Vodroffsvej

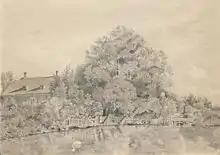
Vodroffsgård

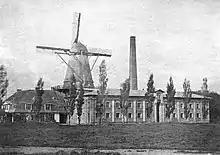
Vodroff Mill

The area west of St. Jørgen's Lake was the site of some outworks before it was ceded to quartermaster Georg Julius Wodroff in 1698 as a result of the Mercantilistic policies of the time. He established the Vodroffgård watermill at the mouth of the Ladegård Canal. It was originally built as a fulling mill but was soon adapted for other use. In 1802, he obtained a 12-year monopoly on the manufacture of rolled barley and snus as well as on operating sharpening and polishing mills within a distance of three Danish miles from Copenhagen. From 1733, Vodroffgård was used for manufacturing ship sails with a monopoly on deliveries to the Danish navy.